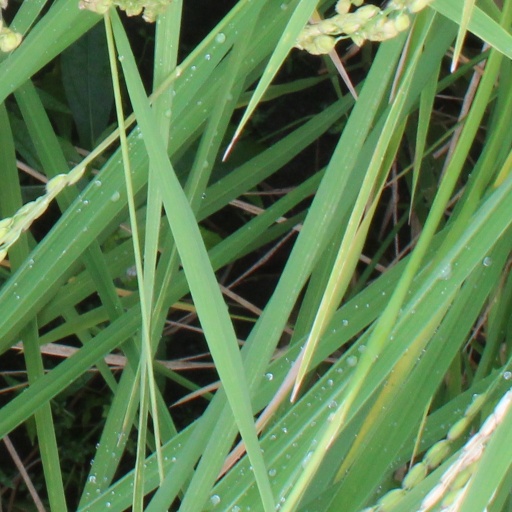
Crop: rice